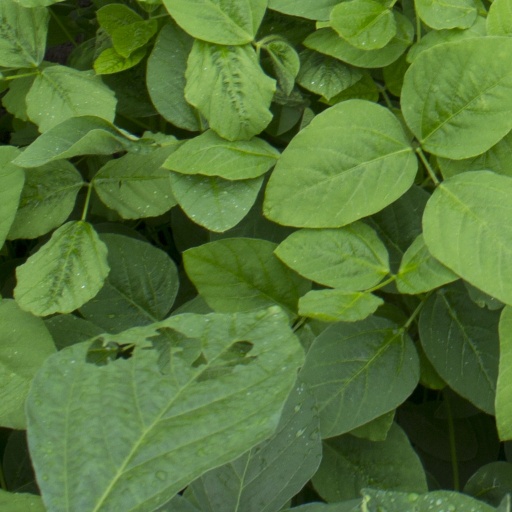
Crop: soybean